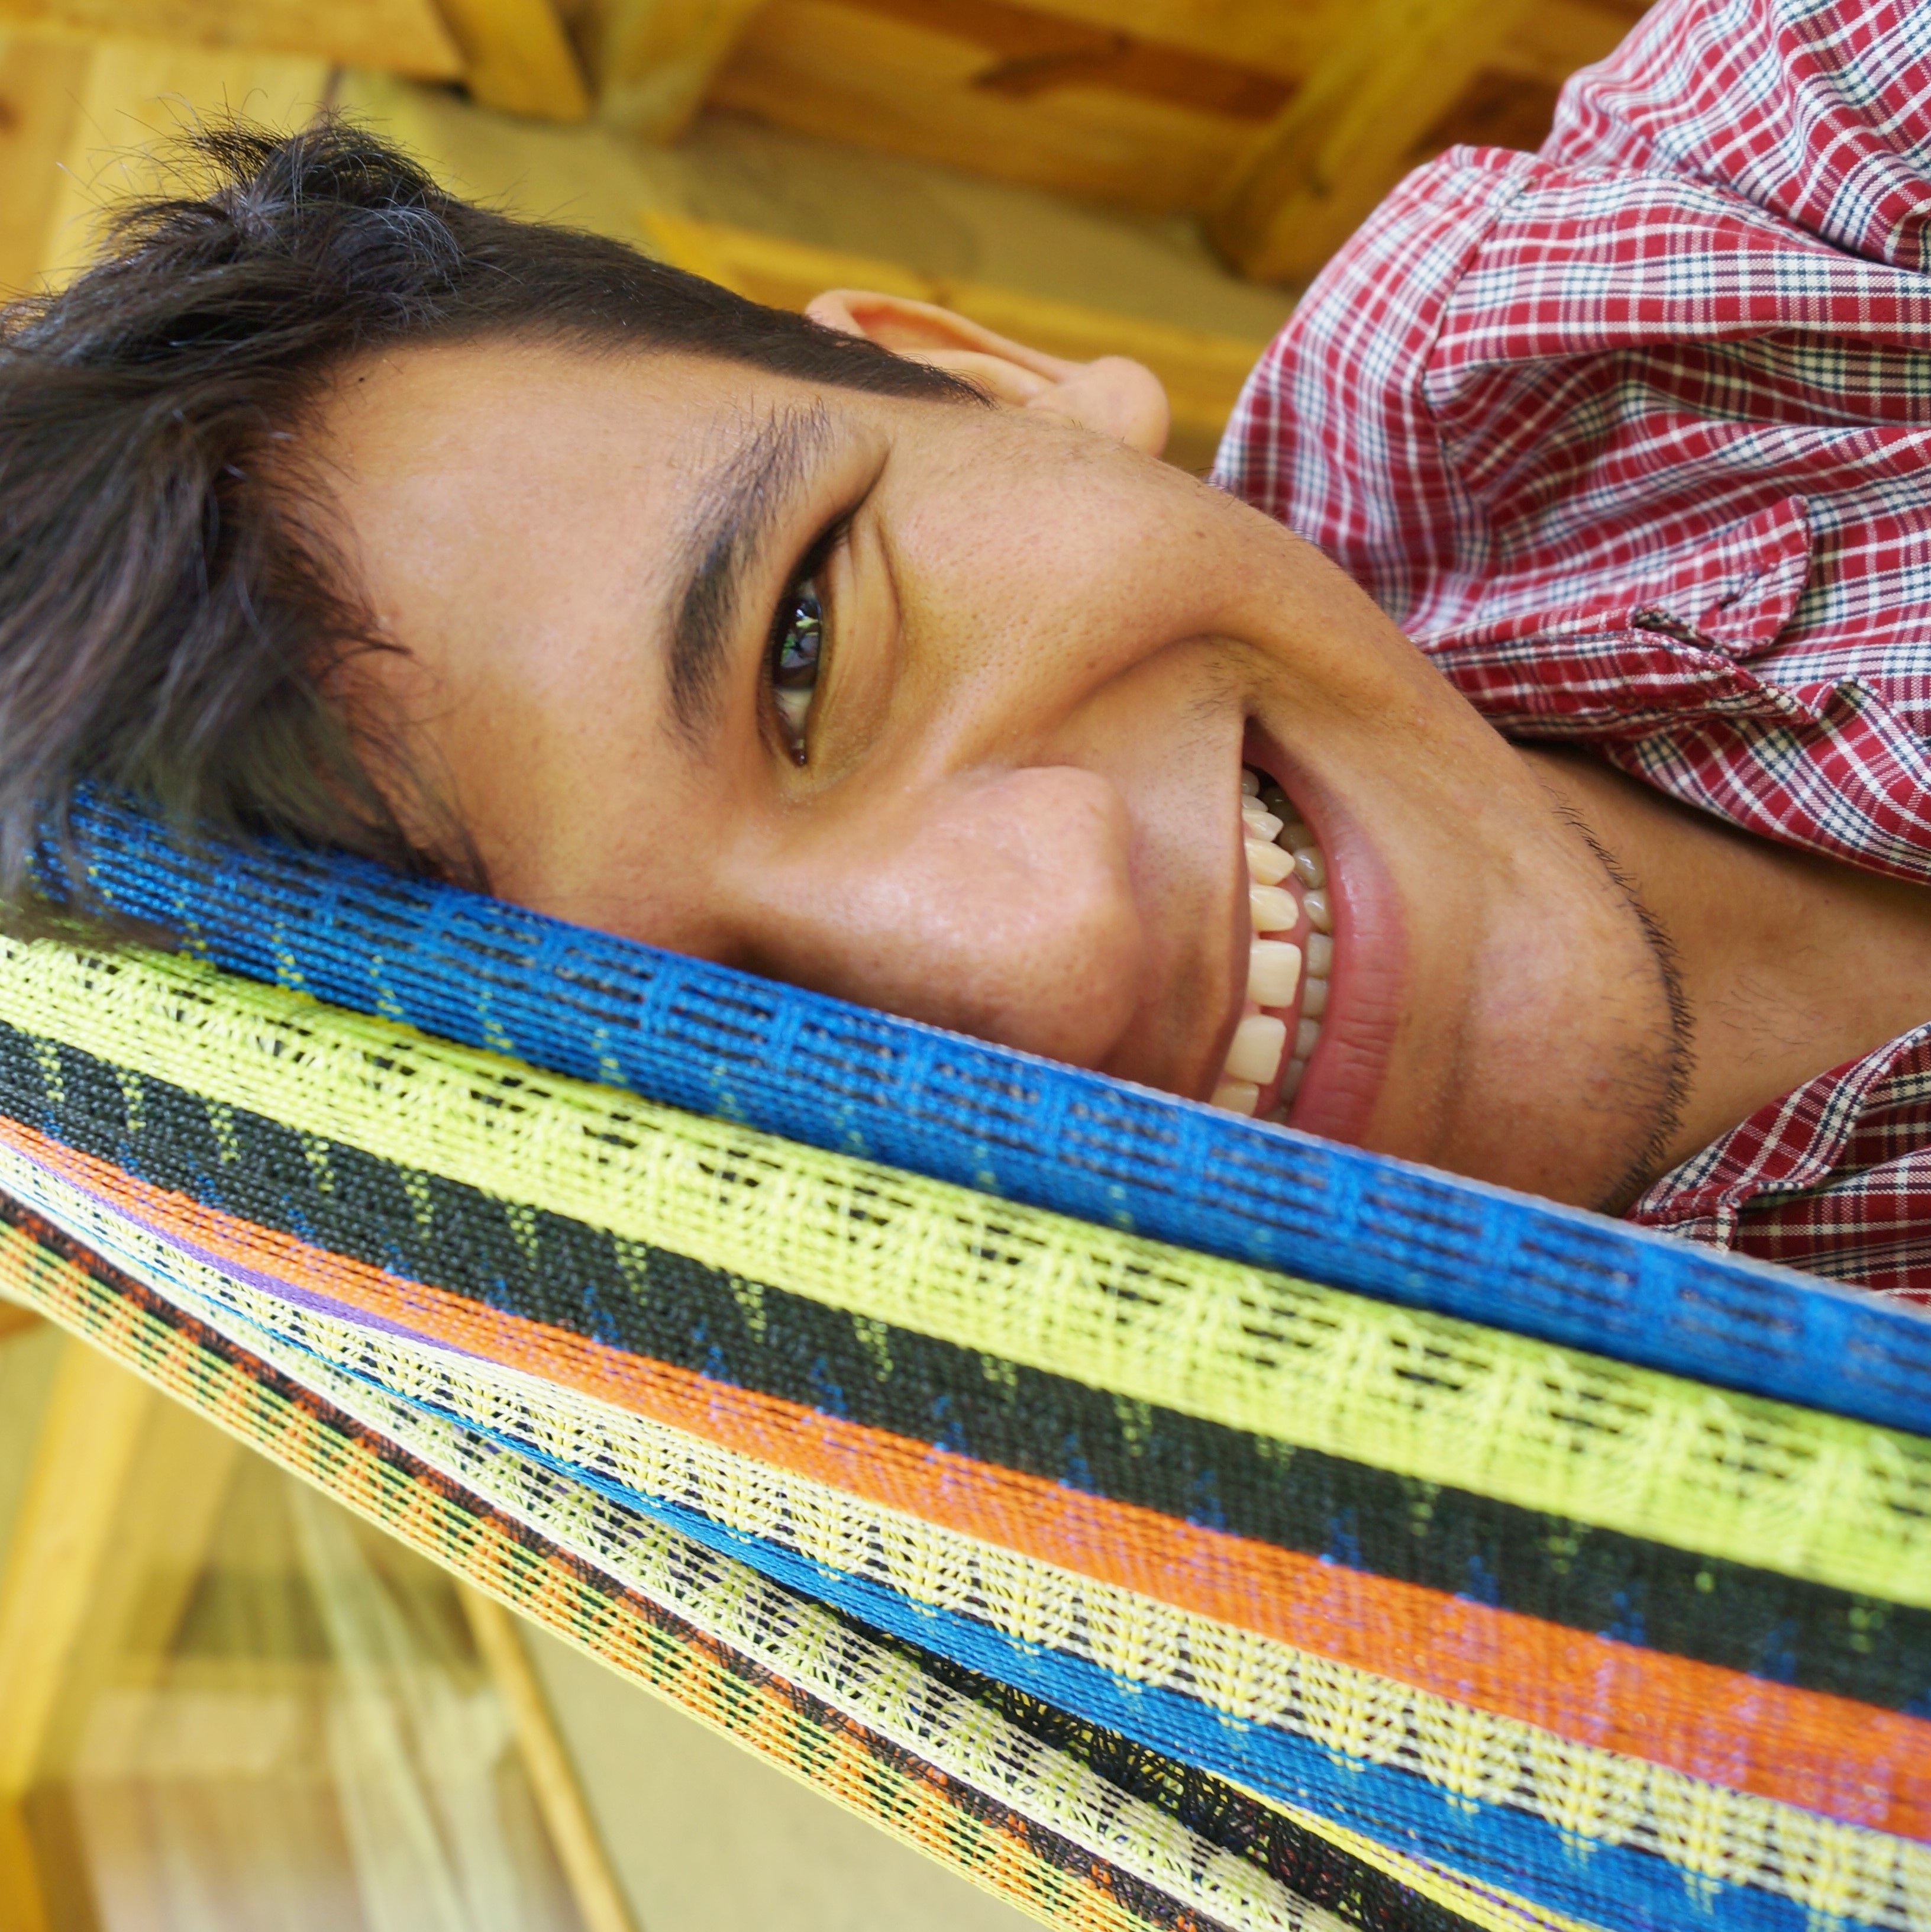
man, person, leg, rest, freedom, leisure, smiling, smile, hammock, eyes, colors, fun, happy, joy, enjoying, awakening, fullness, abdomen, photo shoot, intensity, happy man, half face